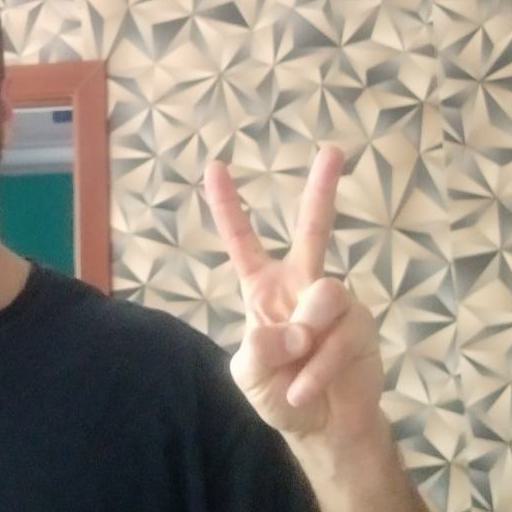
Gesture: peace